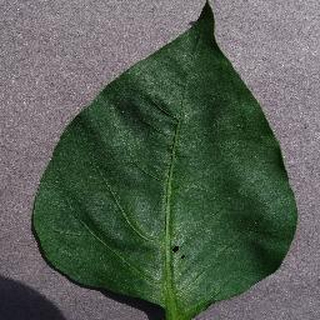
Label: healthy_bell_pepper